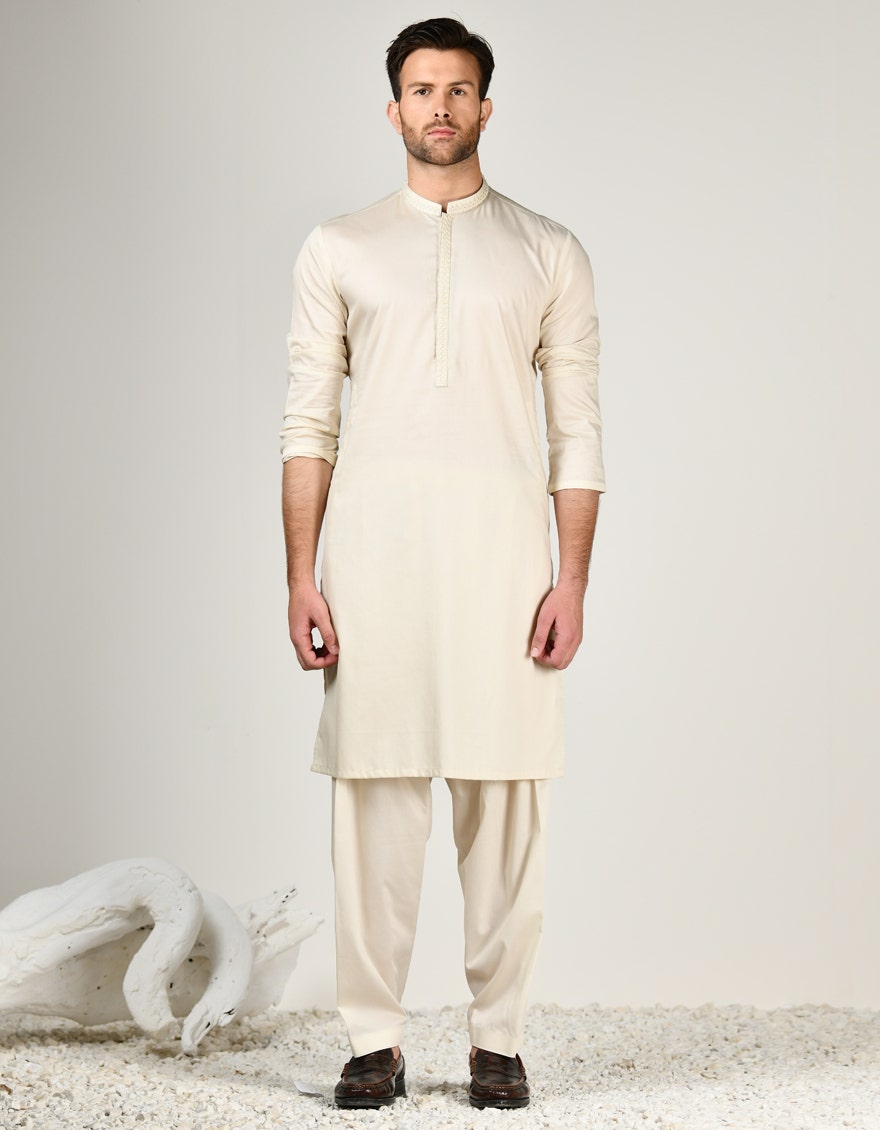
cream kurta pants